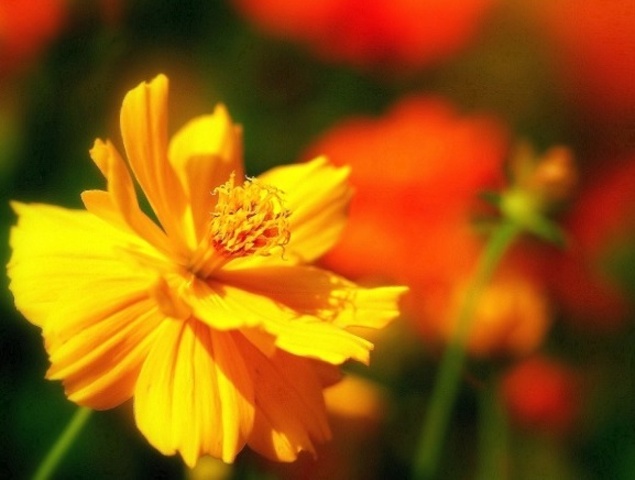
Label: not_food